Die Weltbühne

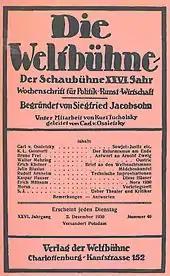

Die Weltbühne (‘The World Stage’) was a German weekly magazine for politics, art and the economy. It was founded in Berlin in 1905 as (‘The Theater’) by Siegfried Jacobsohn and was originally a theater magazine only. In 1913 it began covering economic and political topics and for the next two decades was one of the leading periodicals of Germany’s political left. It was renamed to "Die Weltbühne" on 4 April 1918. After Jacobsohn's death in December 1926, leadership of the magazine passed to Kurt Tucholsky, who turned it over to Carl von Ossietzky in May of 1927. The Nazi Party banned the publication shortly after it came to power, and the magazine's last issue appeared on 7 March 1933. It continued from exile as (‘The New World Stage’) until 1939. After the end of World War II, it appeared again under its original name in East Berlin, where it survived until 1993. The magazines "Ossietzky" (since 1997) and "Das Blättchen" (‘The Leaflet’, 1998) have followed in the tradition of their famous role model.